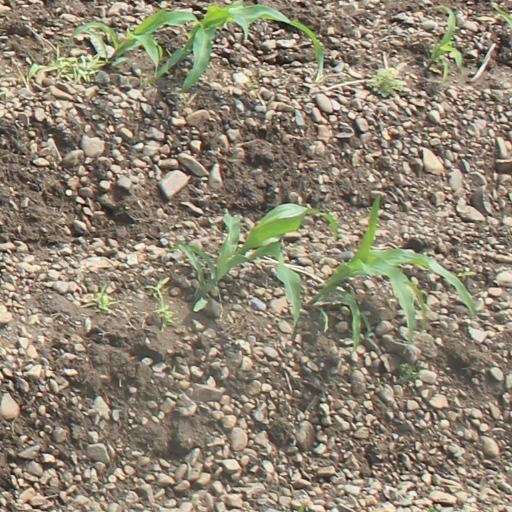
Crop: maize; corn